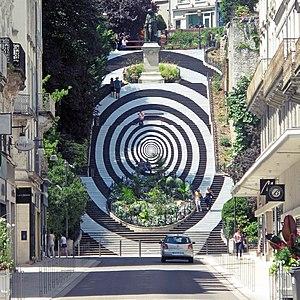
À l’occasion des vingt ans de la Maison de la magie à Blois, l’escalier Denis-Papin a été entièrement recouvert par une spirale en noir et blanc
L'escalier Denis-Papin, situé dans la ville de Blois est un escalier monumental en pierre qui relie la ville haute au bord de Loire. du haut de cet escalier, on une vue panoramique sur le pont, la vallée de la Loire et sur la ville. La perspective offerte à partir du pont franchissant la Loire est remarquable.